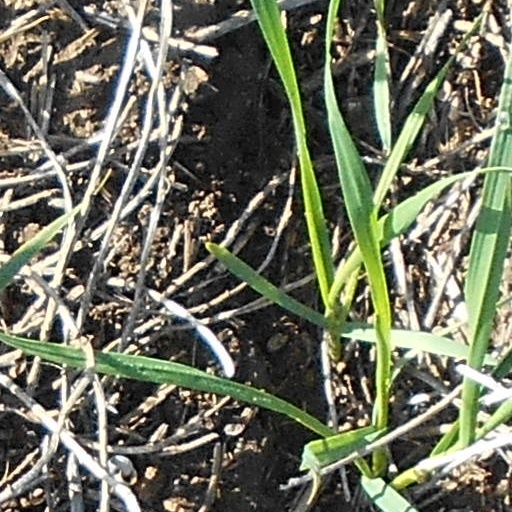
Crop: wheat